Balsam Mountain Inn

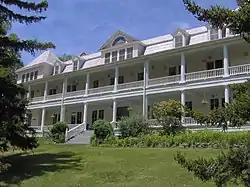

The Balsam Mountain Inn is a historic three-story wooden Neo-Classical and Victorian hotel located at 68 Seven Springs Drive in Balsam, North Carolina, United States. It is among the oldest remaining resorts in the North Carolina mountains and was added to the National Register of Historic Places in July 1982.